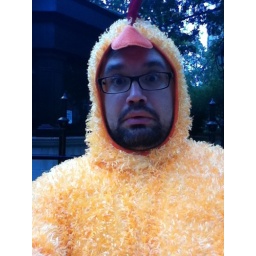
.@joeventures Absolutely. I'll touch base with you later. I'm literally running around like a chicken right now.